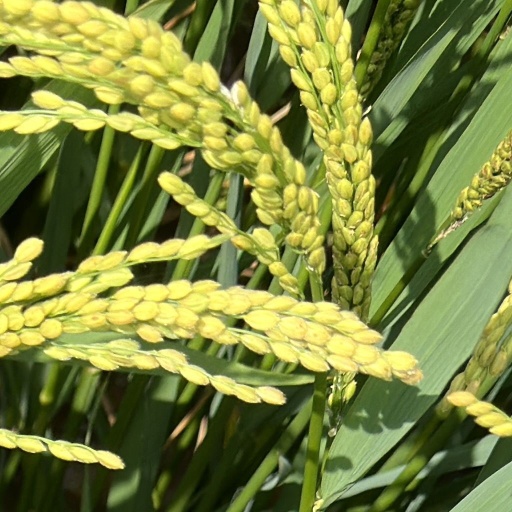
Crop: rice